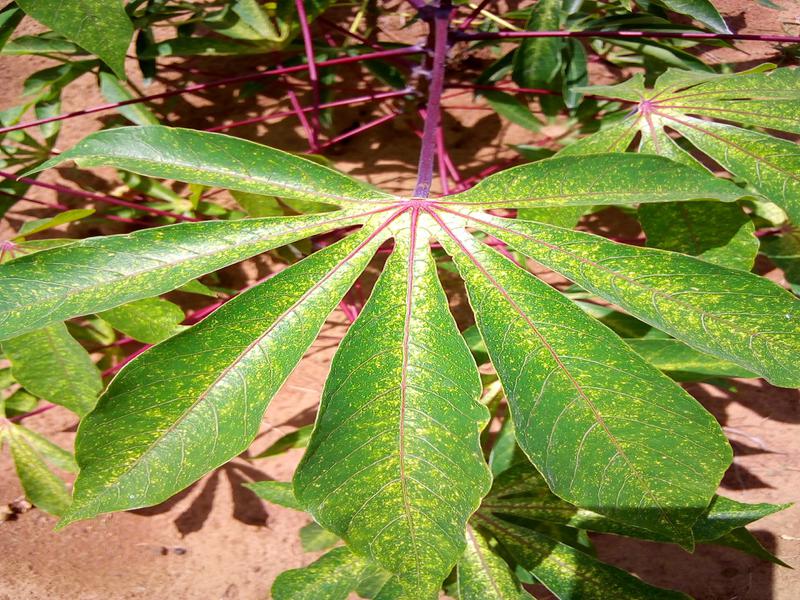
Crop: cassava
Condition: green_mottle